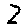
Label: 2